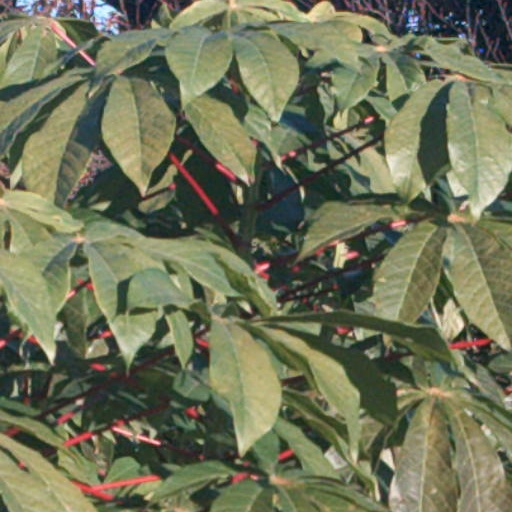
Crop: cassava